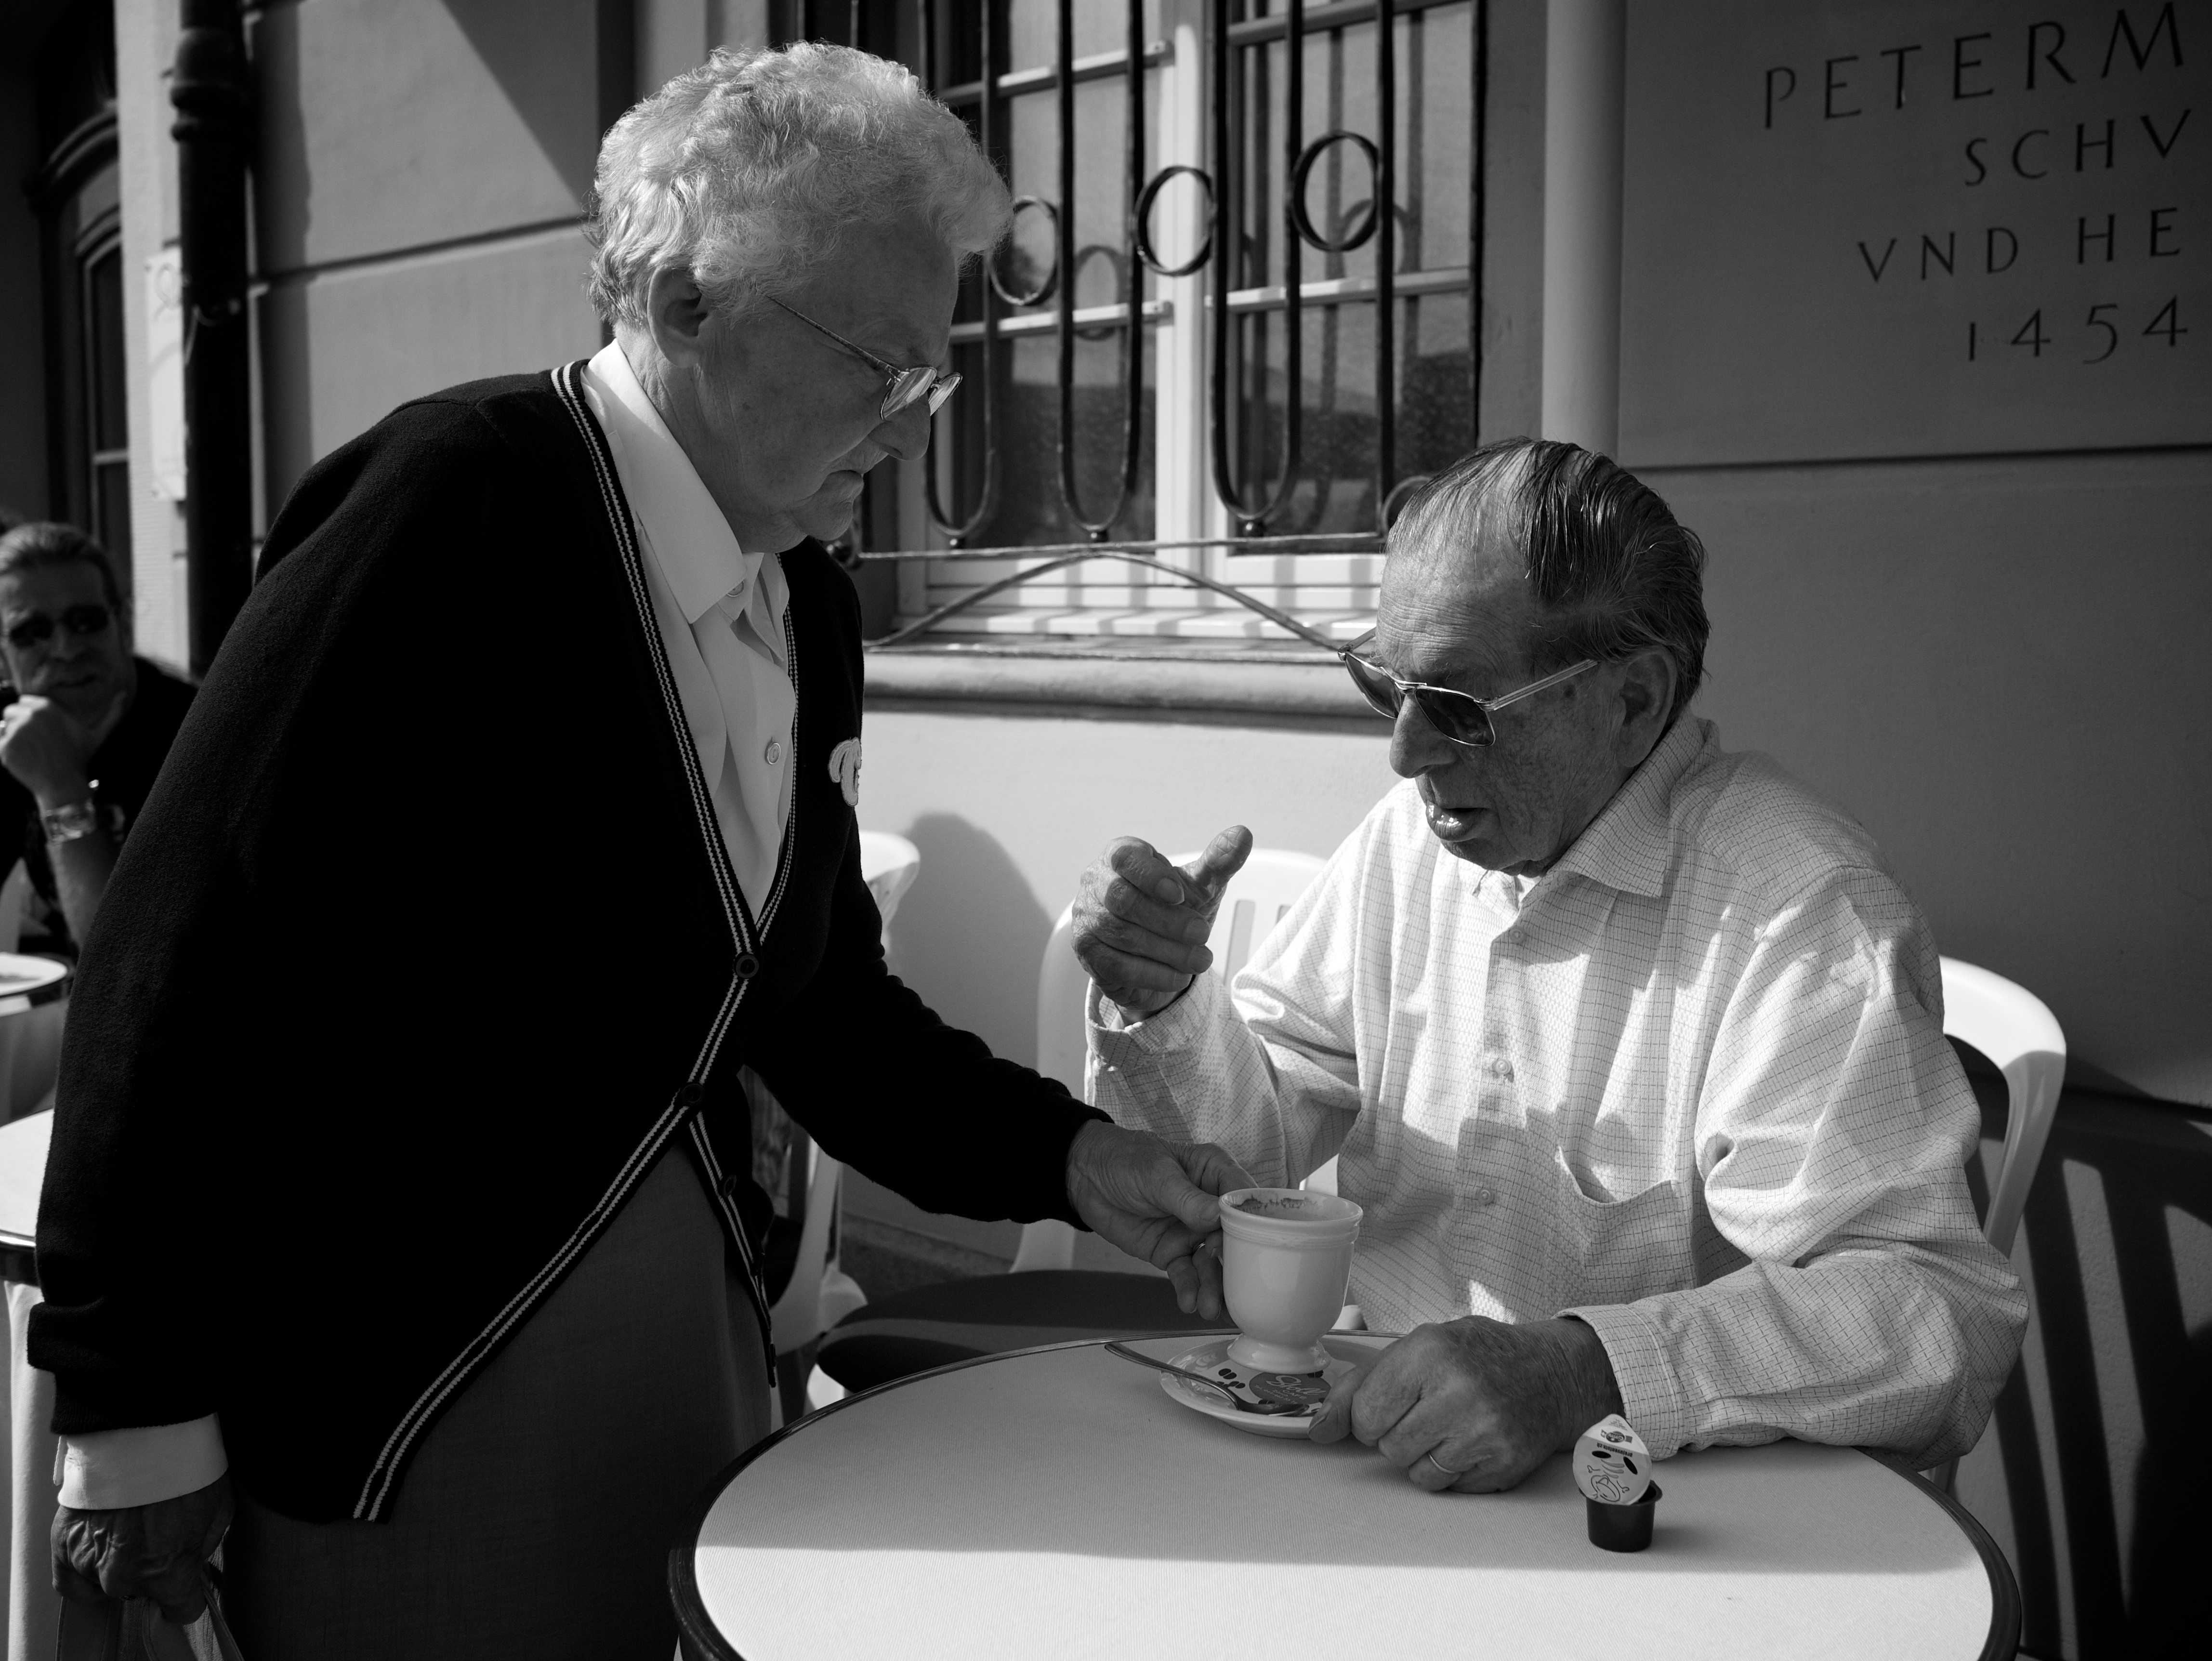
black and white, white, street, photography, ebook, sitting, training, black, monochrome, conversation, streetphotography, flickr, thomas, video, olympus, luzern, omd, fuji, leica, monochrom, leuthard, hcb, thomasleuthard, monochrome photography, human positions